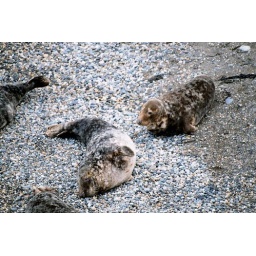
wild seals at wicklow head play and flirt in the water and on the pebble beach at Wicklow head in October.